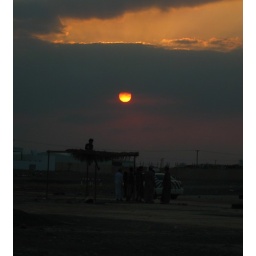
Sunset viewed from near the drums. There appears to be a boy on the roof of the shelter.